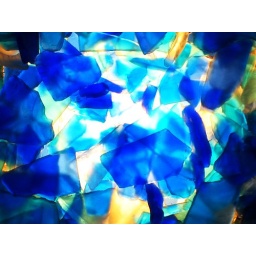
blue glass in water above light